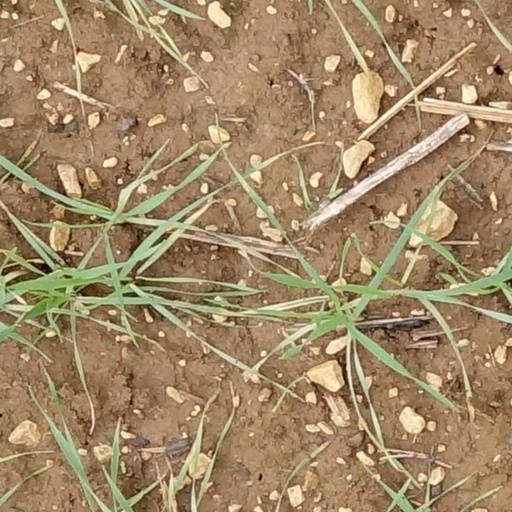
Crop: wheat